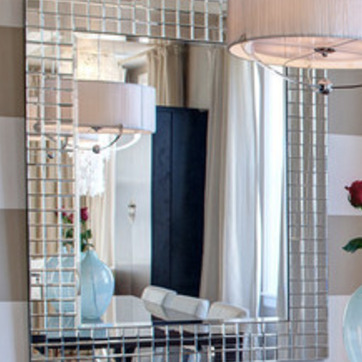
Material: mirror